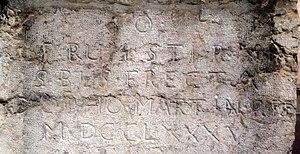
Le calvaire-fontaine de Miribel appelé également croix de mission de la fontaine Saint-Romain est un calvaire muni d'une fontaine dans sa partie inférieure. Il est situé au centre de la place Henri-Grobon à Miribel, dans l'Ain.